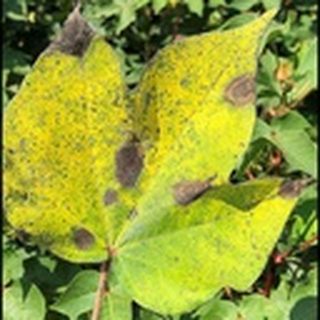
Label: cotton_bacterial_blight